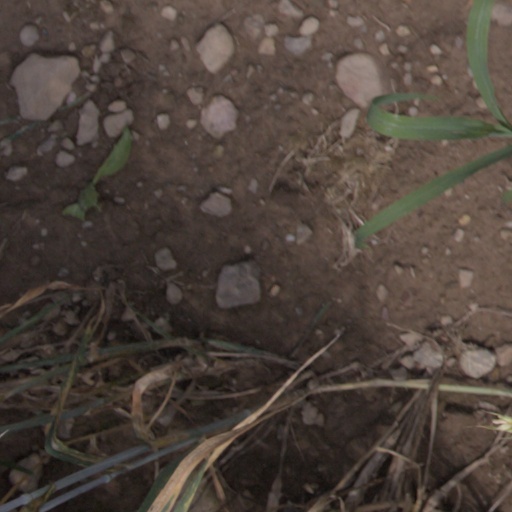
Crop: wheat